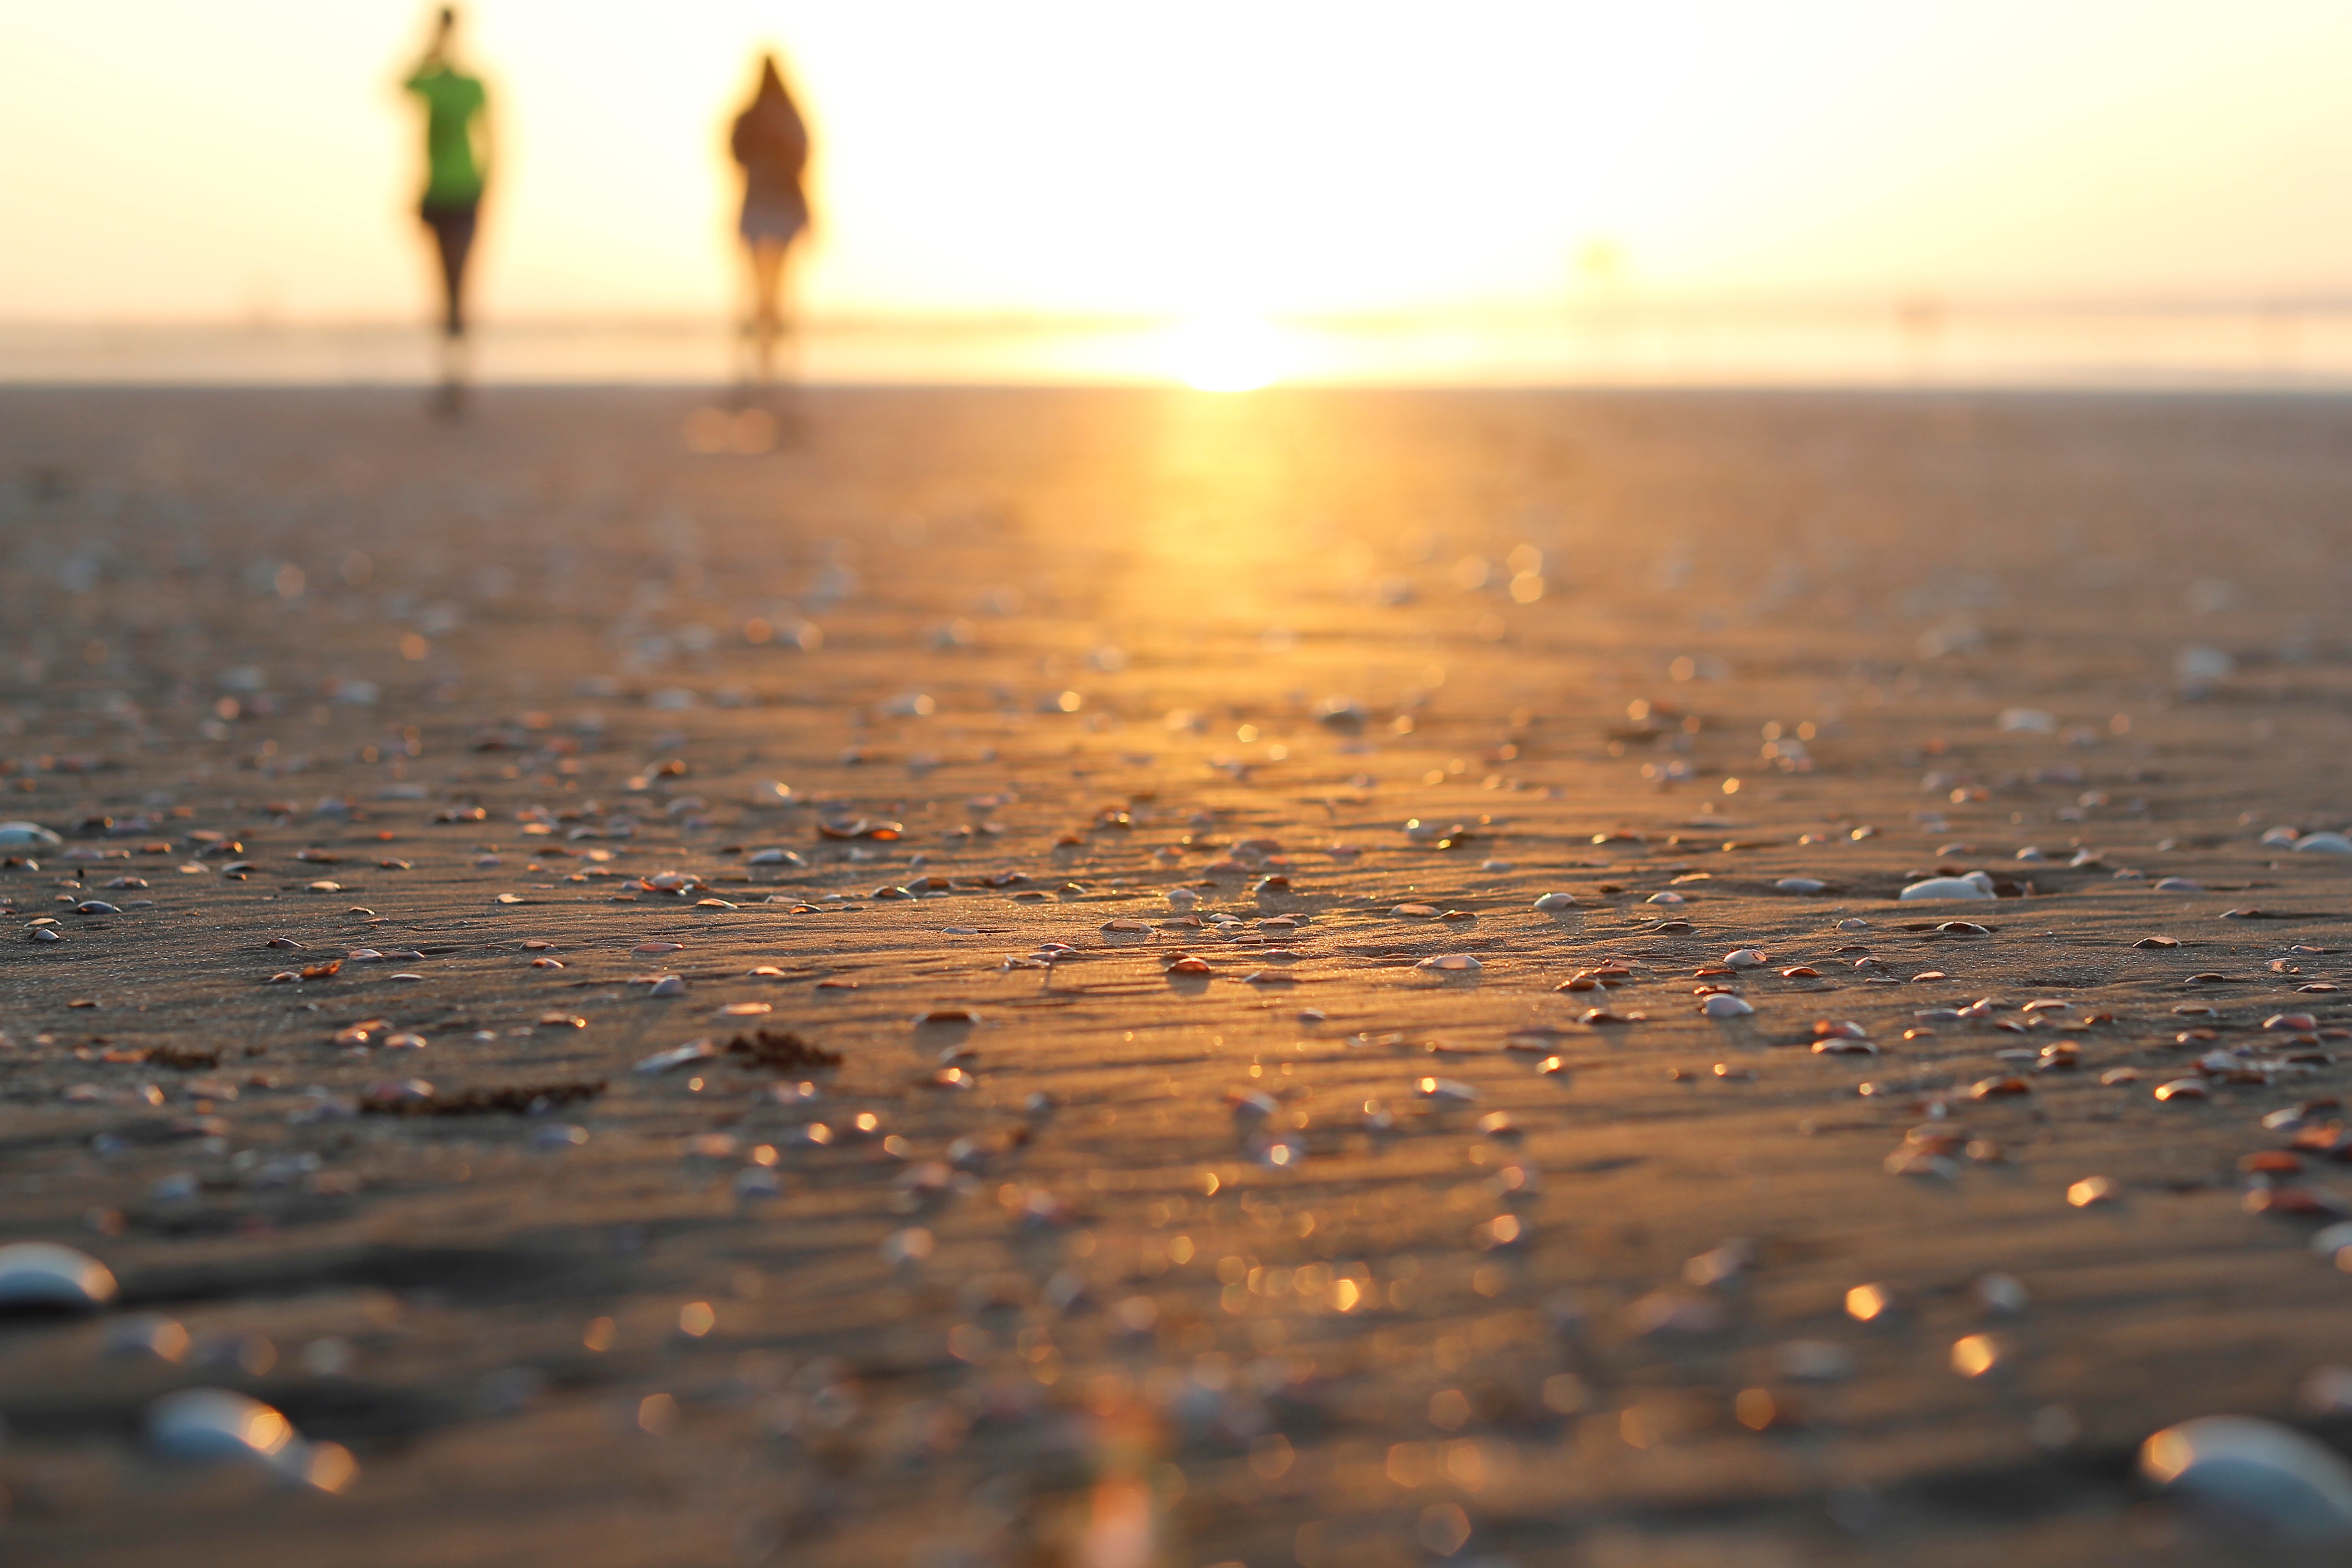
beach, sea, coast, water, sand, ocean, horizon, sun, sunrise, sunset, sunlight, morning, shore, wave, dawn, dusk, evening, reflection, body of water, mudflat